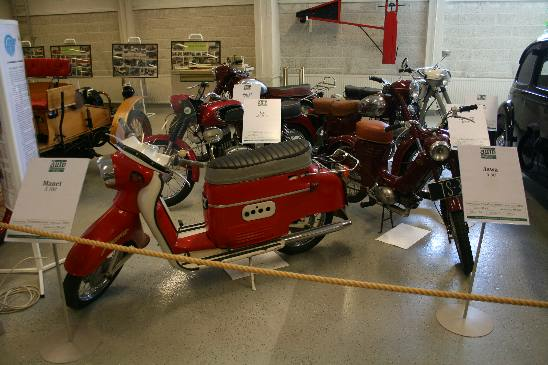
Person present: No